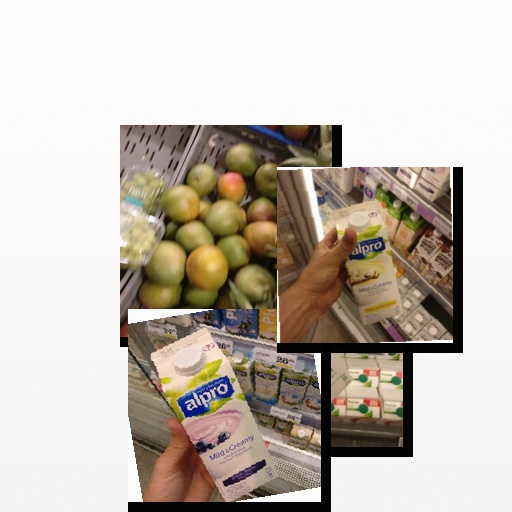
Food items: vanilla_soyghurt, blueberry_soyghurt, mango, mixed_juice